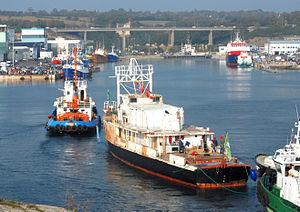
La Calypso est le célèbre navire océanographique du commandant Cousteau, avec lequel celui-ci fit de l'exploration scientifique maritime du 24 novembre 1951 jusqu'en janvier 1996 et voyagea, avec son équipe, sur toutes les mers et océans du globe.